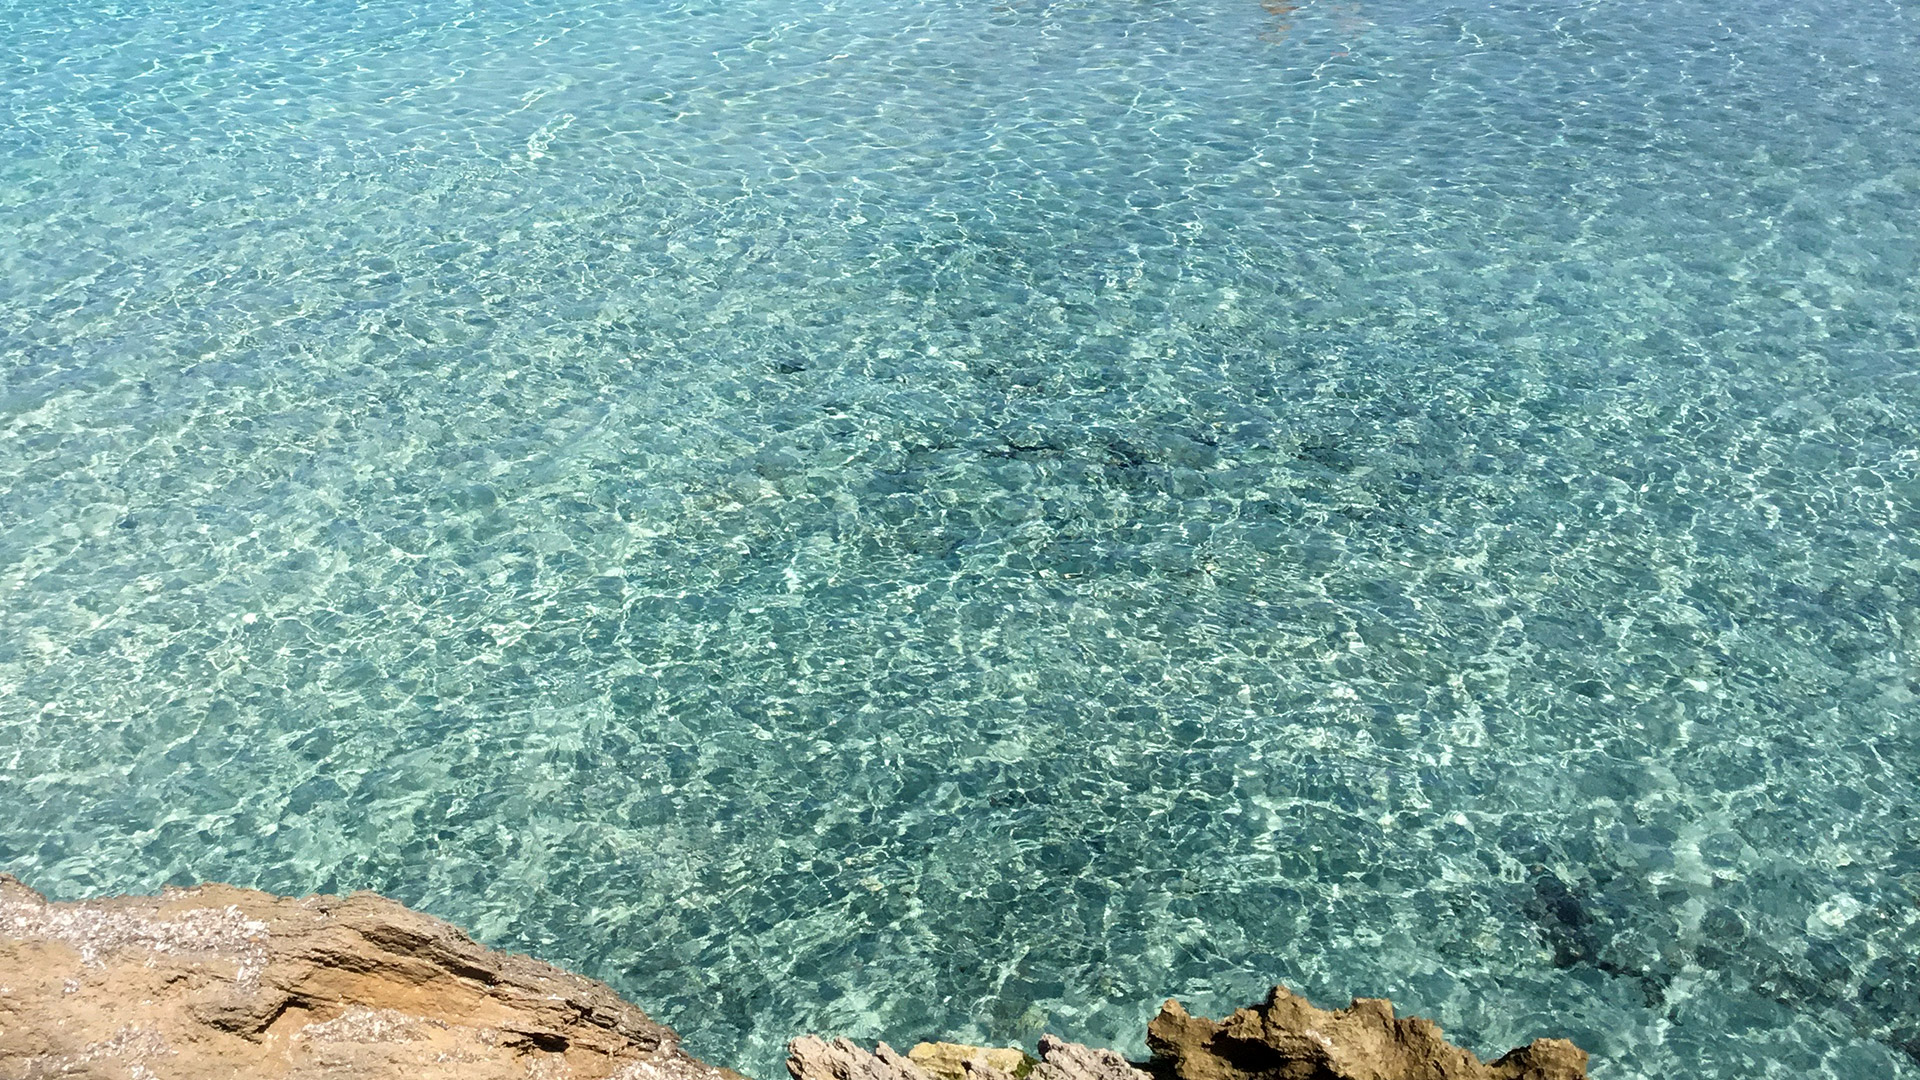
italy, sea, turquoise, aqua, azure, water, sky, coast, ocean, coastal and oceanic landforms, bay, vacation, rock